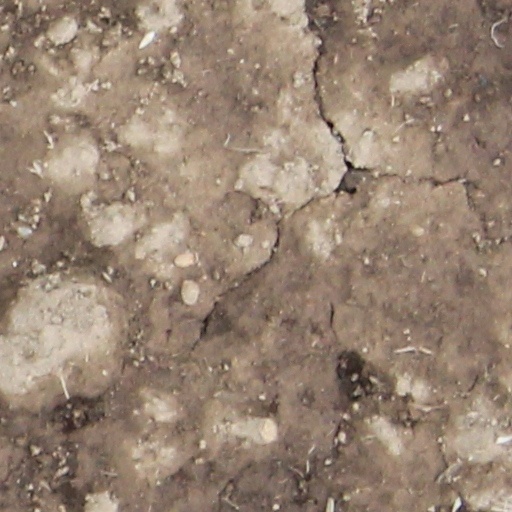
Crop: wheat